Louis Philippe I, Duke of Orléans

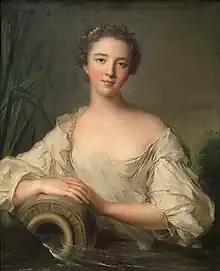
Louise Henriette as the Duchess of Chartres, Jean-Marc Nattier.

Because he knew that Louise Henriette was having affairs during her marriage and felt that Louis Philippe was physically incapable of having children, Louise Henriette's father-in-law refused to acknowledge any of her children as legitimate.